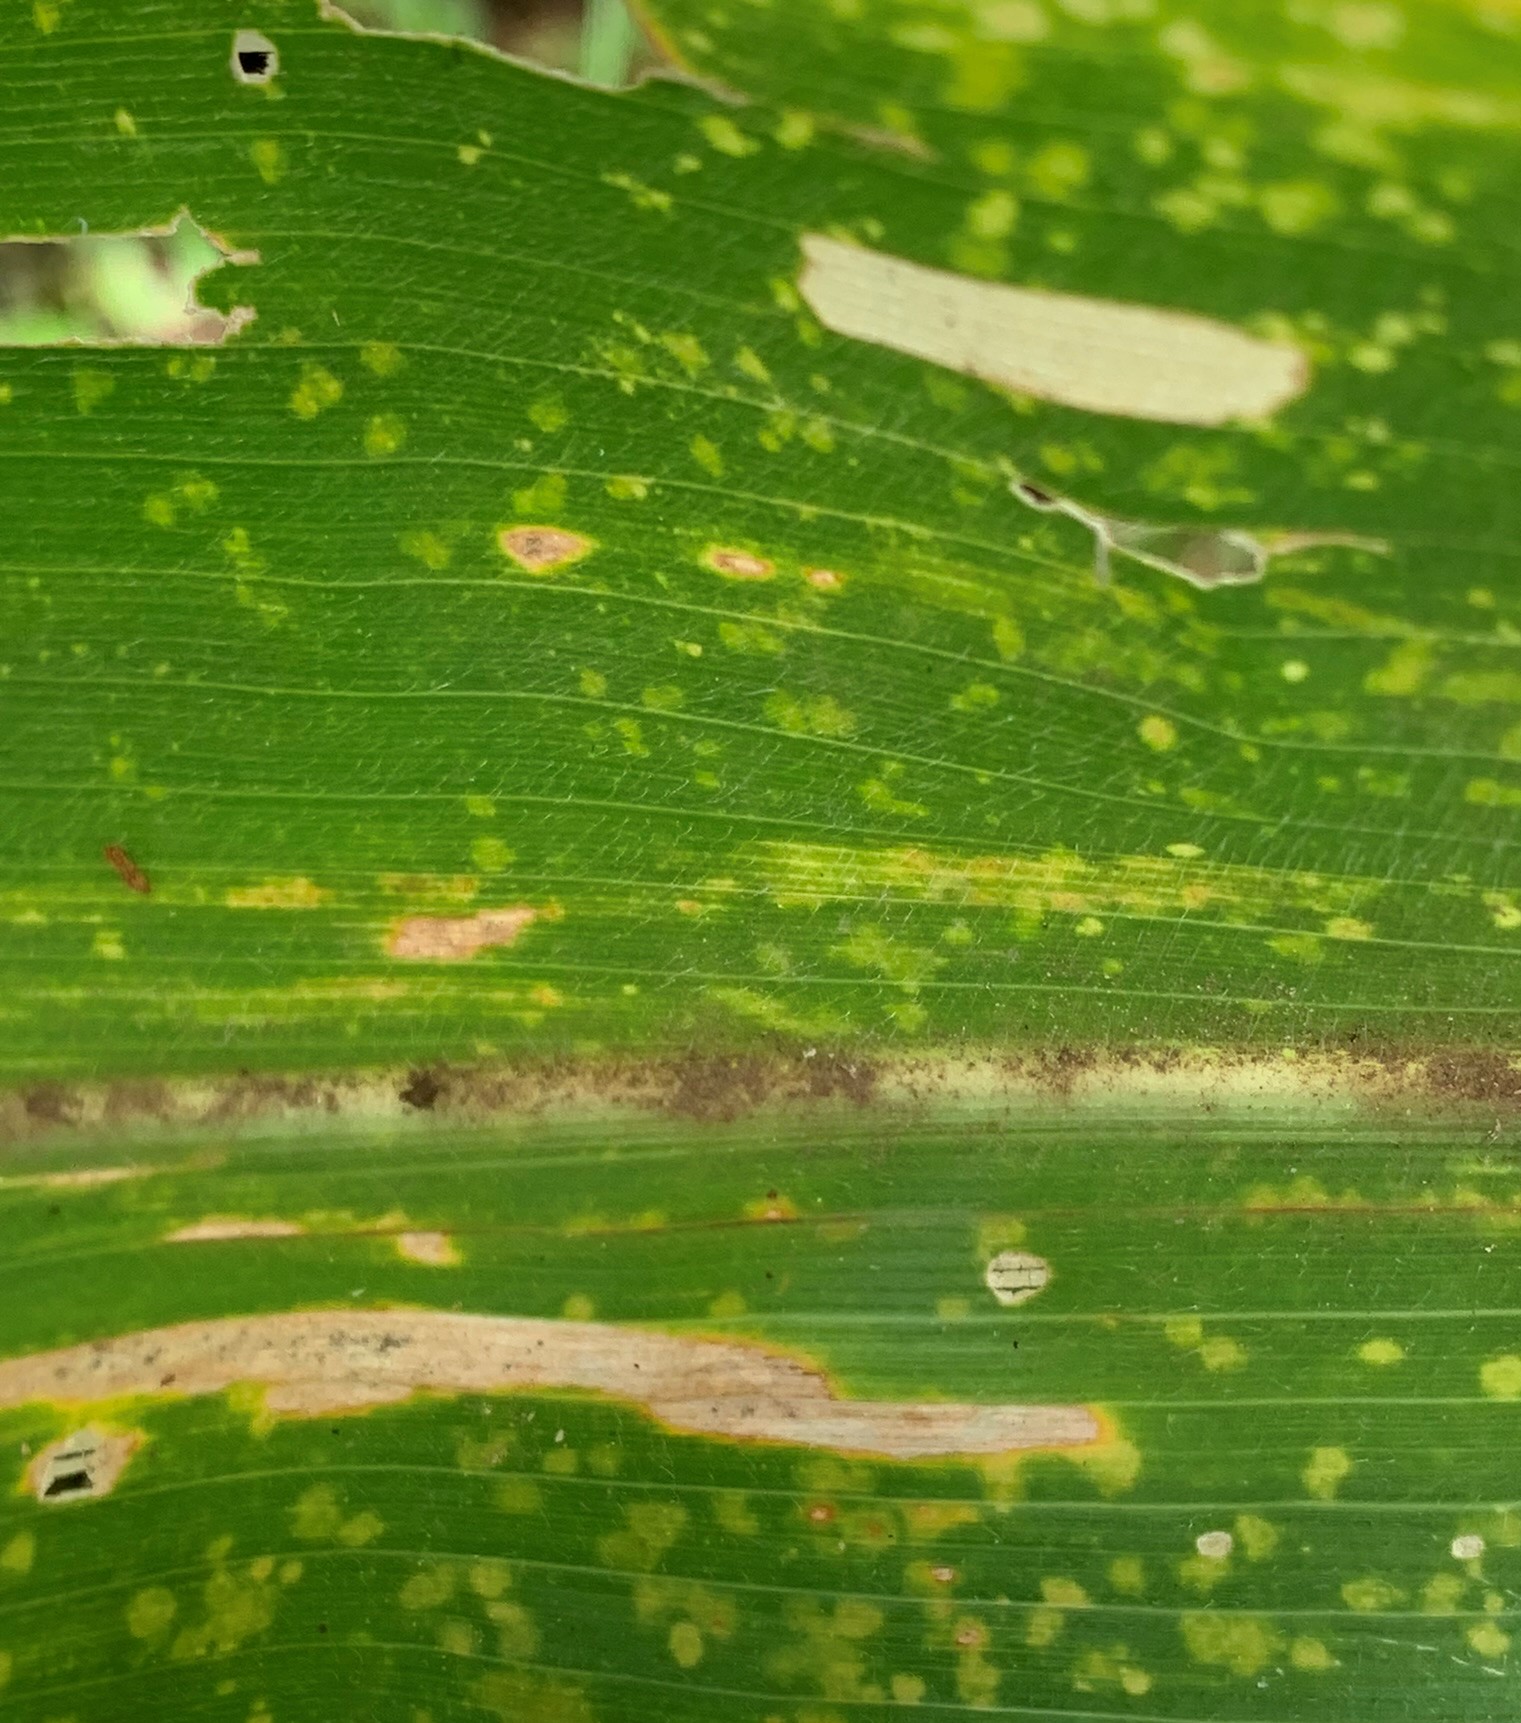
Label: MLN